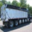
Label: truck